Lexell's theorem

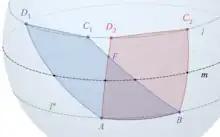
Lemma: Two spherical parallelograms with the same base and between the same parallels have equal area.

A lemma analogous to "Elements" I.35: two spherical parallelograms on the same base and between the same parallels have equal area.